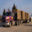
Label: truck